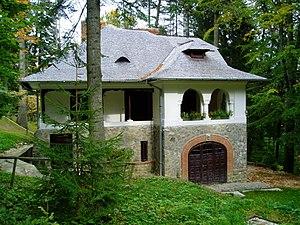
Villa de Nicolae Iorga, Sinaia, Roumanie. Architecte: Toma T. Socolescu. Cette maison est située à l'intersection entre les rues Codrului et Gheorghe Doja, dans le quartier Furnica à Sinaia, Judeţul Prahova, Roumanie. Elle est classée monument historique. Nous sommes les descendants et uniques ayant-droits de toute l'oeuvre de Toma T. Socolescu (mort en 1960 à Bucarest).